Worship of heavenly bodies

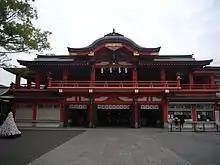
Chiba Shrine in Chiba City, Chiba Prefecture.Originally an 11th-century Buddhist temple dedicated to Myōken, converted into a Shinto shrine during the Meiji period.

Heaven worship is a Chinese religious belief that predates Taoism and Confucianism, but was later incorporated into both. Shangdi is the supreme unknowable god of Chinese folk religion. Over time, namely following the conquests of the Zhou dynasty who worshipped Tian (天" lit. "sky""), Shangdi became synonymous with Tian, or Heaven. During the Zhou dynasty, Tian not only became synonymous with the physical sky but also embodied the divine will, representing the moral order of the universe. This evolution marked a shift from the earlier concept of Shangdi to a more abstract and universal principle that guided both natural and human affairs. In the Han dynasty the worship of Heaven would be highly ritualistic and require that the emperor hold official sacrifices and worship at an altar of Heaven, the most famous of which is the Temple of Heaven in Beijing.